Counterterrorism

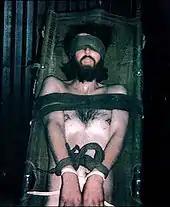
John Walker Lindh was captured as an enemy combatant during the United States' 2001 invasion of Afghanistan.

One of the primary difficulties of implementing effective counterterrorist measures is the waning of civil liberties and individual privacy that such measures often entail, both for citizens of, and for those detained by states attempting to combat terror. At times, measures designed to tighten security have been seen as abuses of power or even violations of human rights.